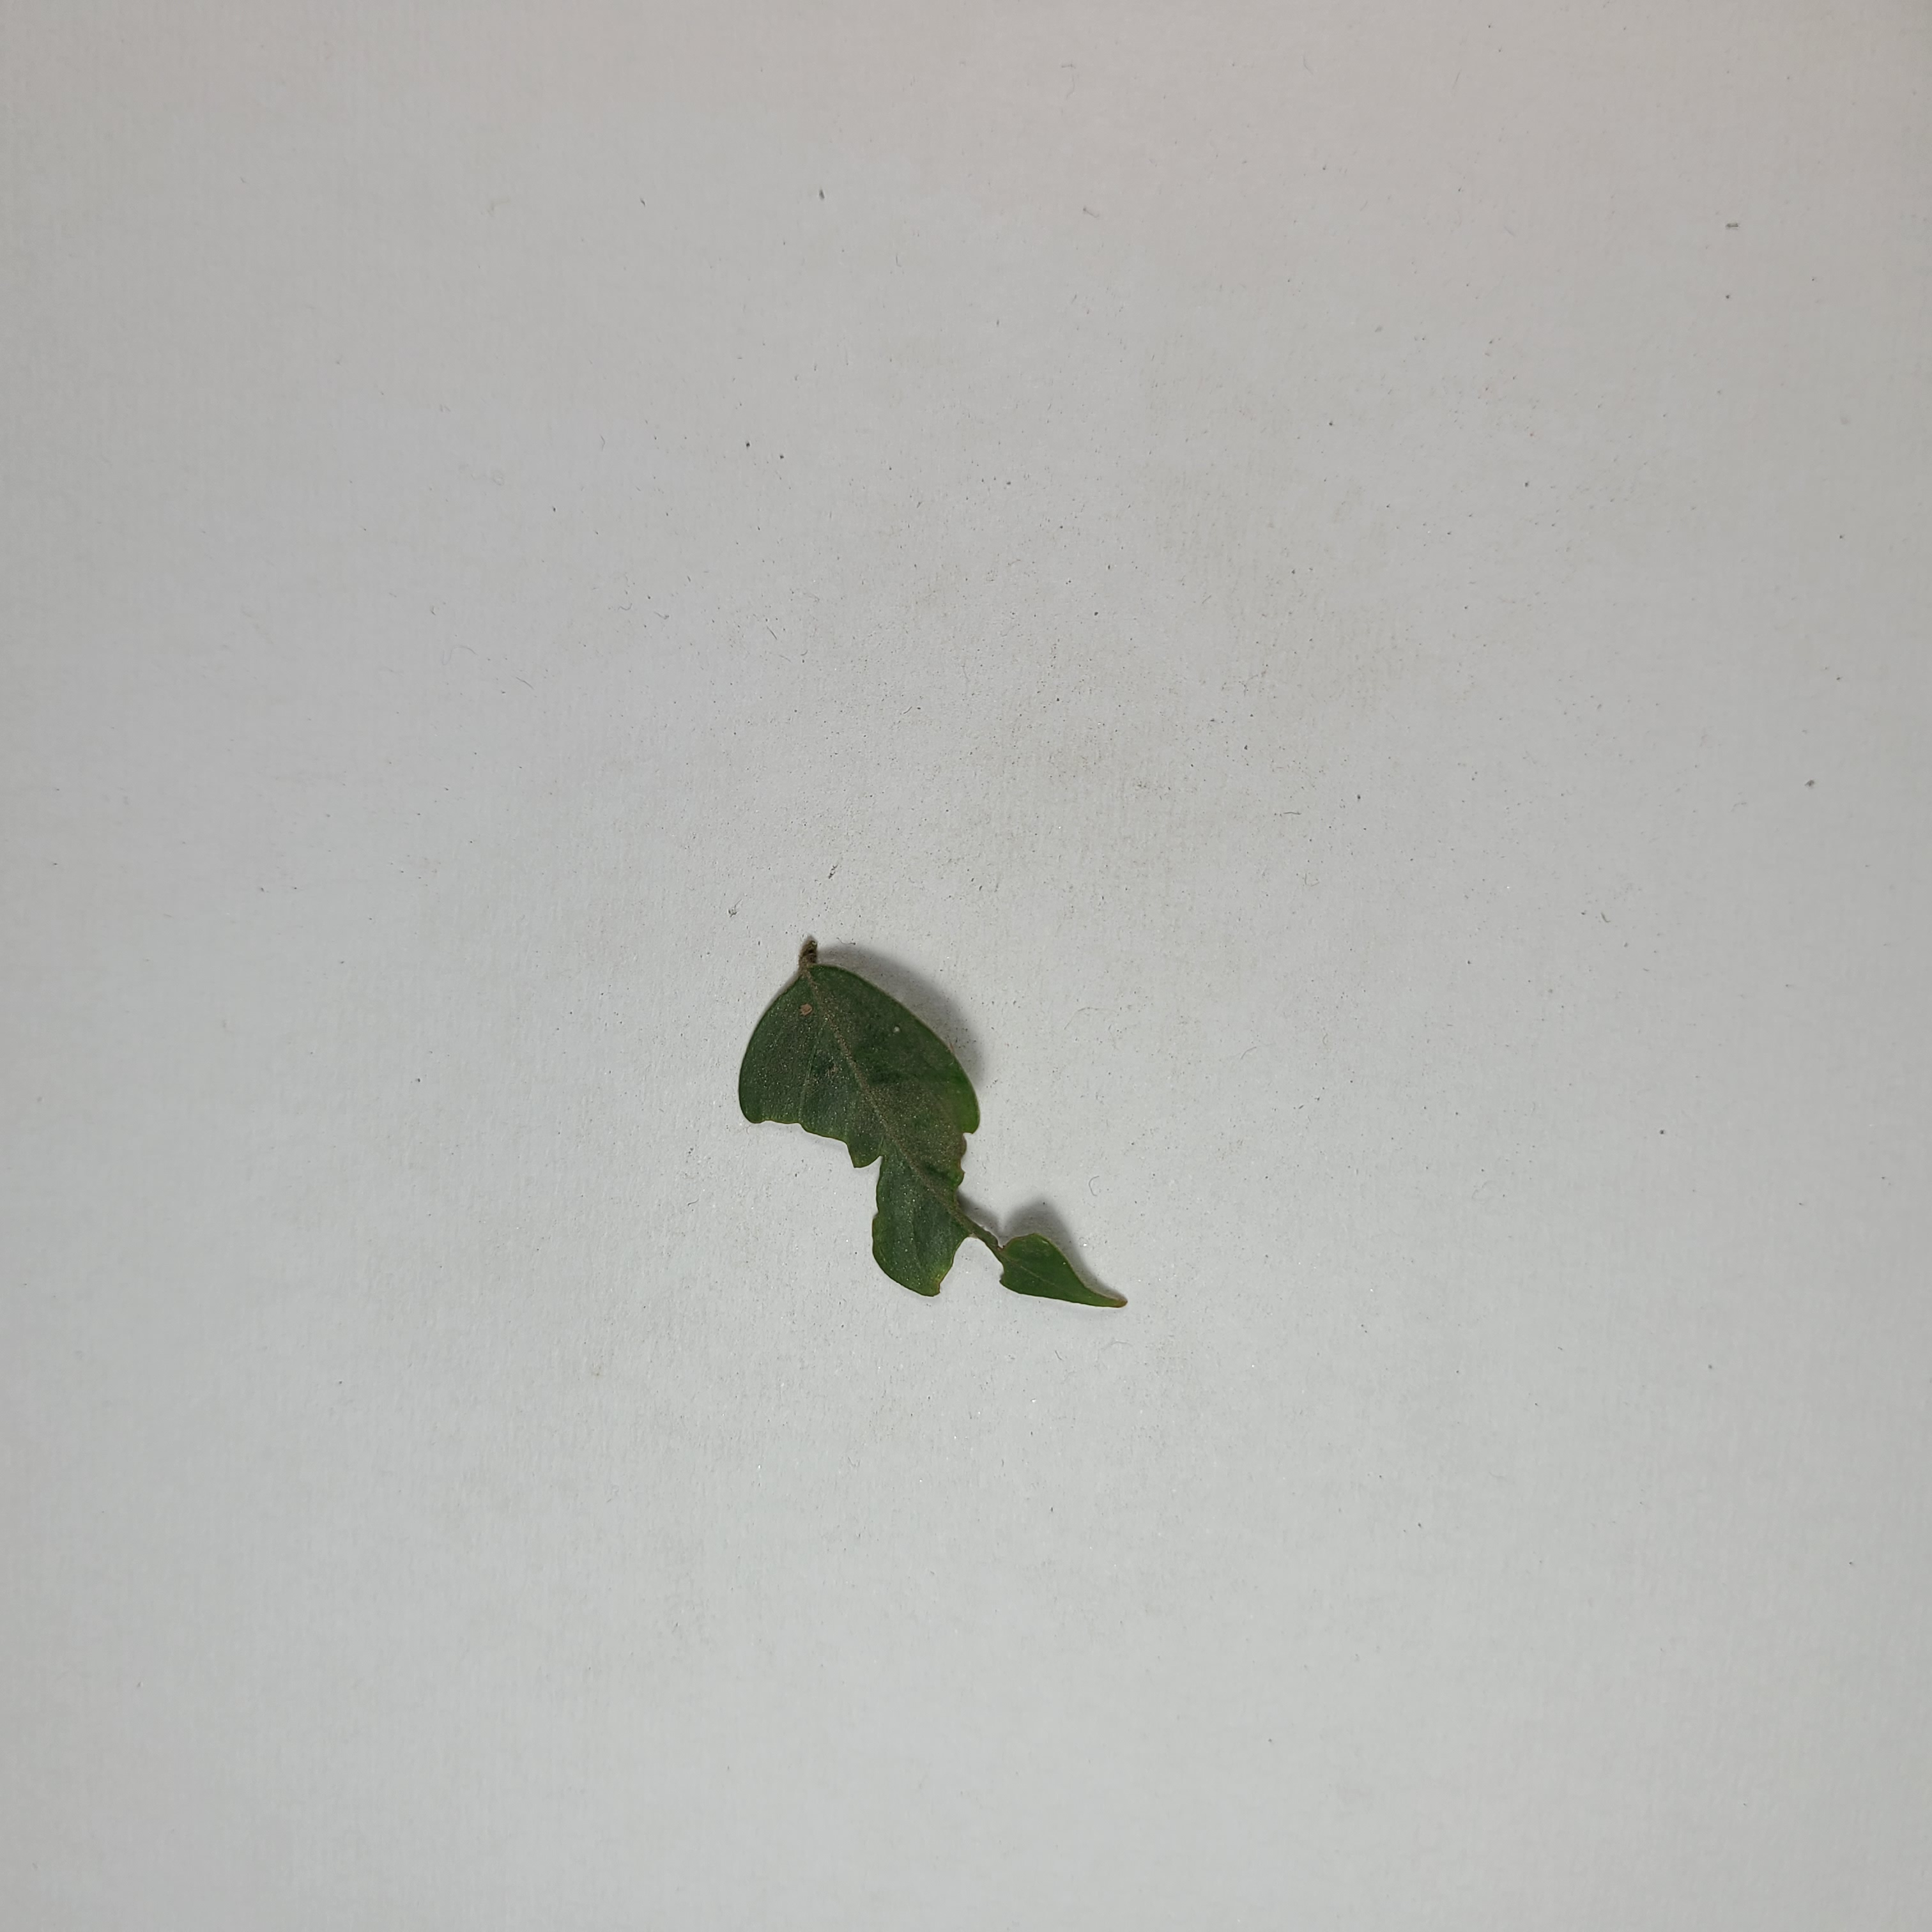
Label: Insect Hole leaves